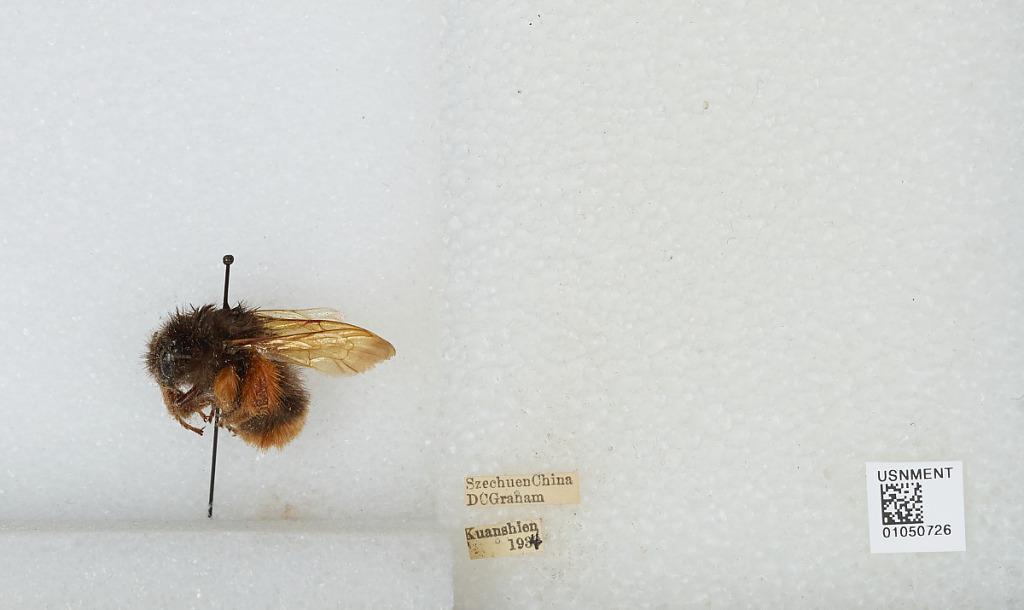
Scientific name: Bombus sp.
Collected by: D. Graham
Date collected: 1934--
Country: China
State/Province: Sichuan
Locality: Kuanshien